Toyota/Save Mart 350

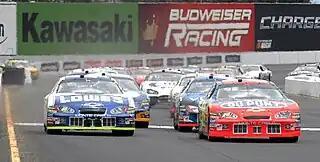
Jeff Gordon and Jimmie Johnson leading the field at the start of the 2005 race

From 1989 to 1997, 2019 and 2021, NASCAR uses the full road course, best known for sports car racing. Subtle changes to some of the turns accommodated the stock cars and increased passing widths. Ricky Rudd won the inaugural Cup race at Sonoma.